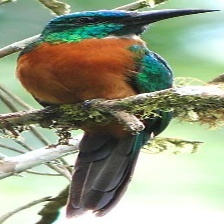
Species: GREAT JACAMAR
Scientific name: JACAMEROPS AUREUS